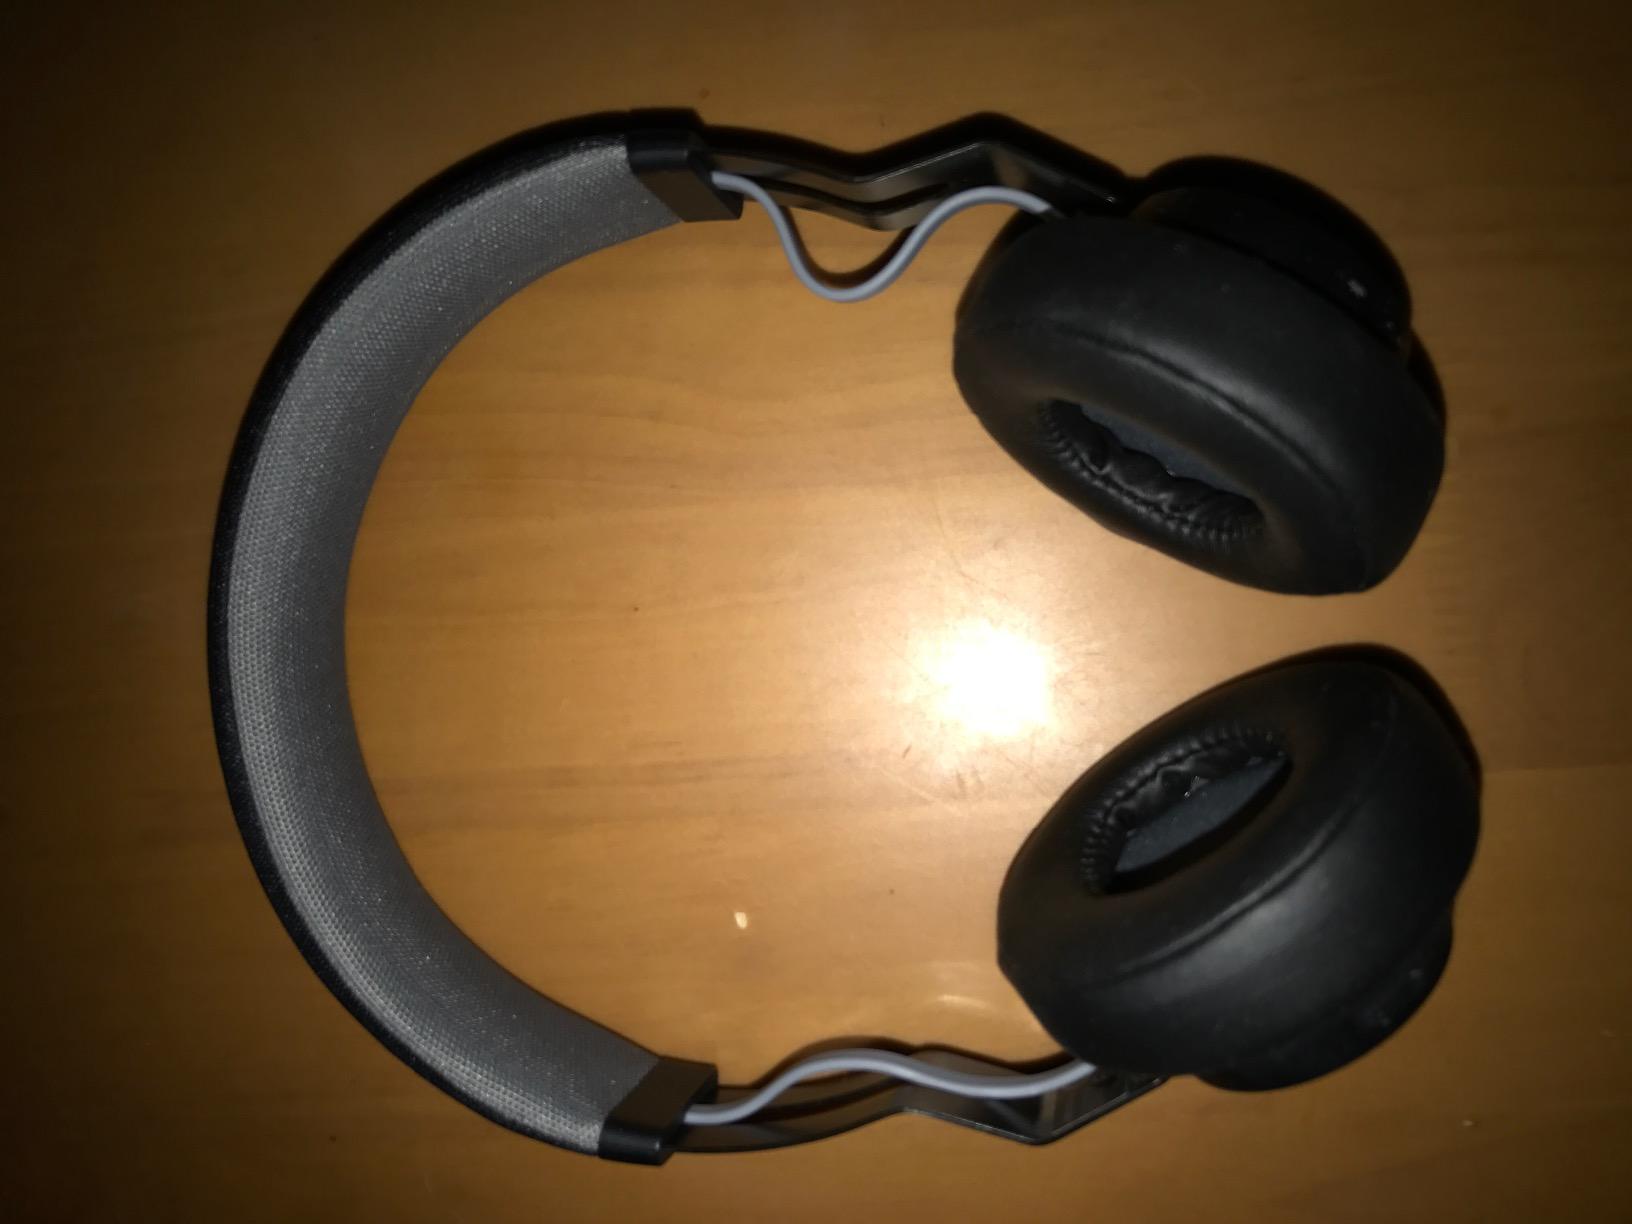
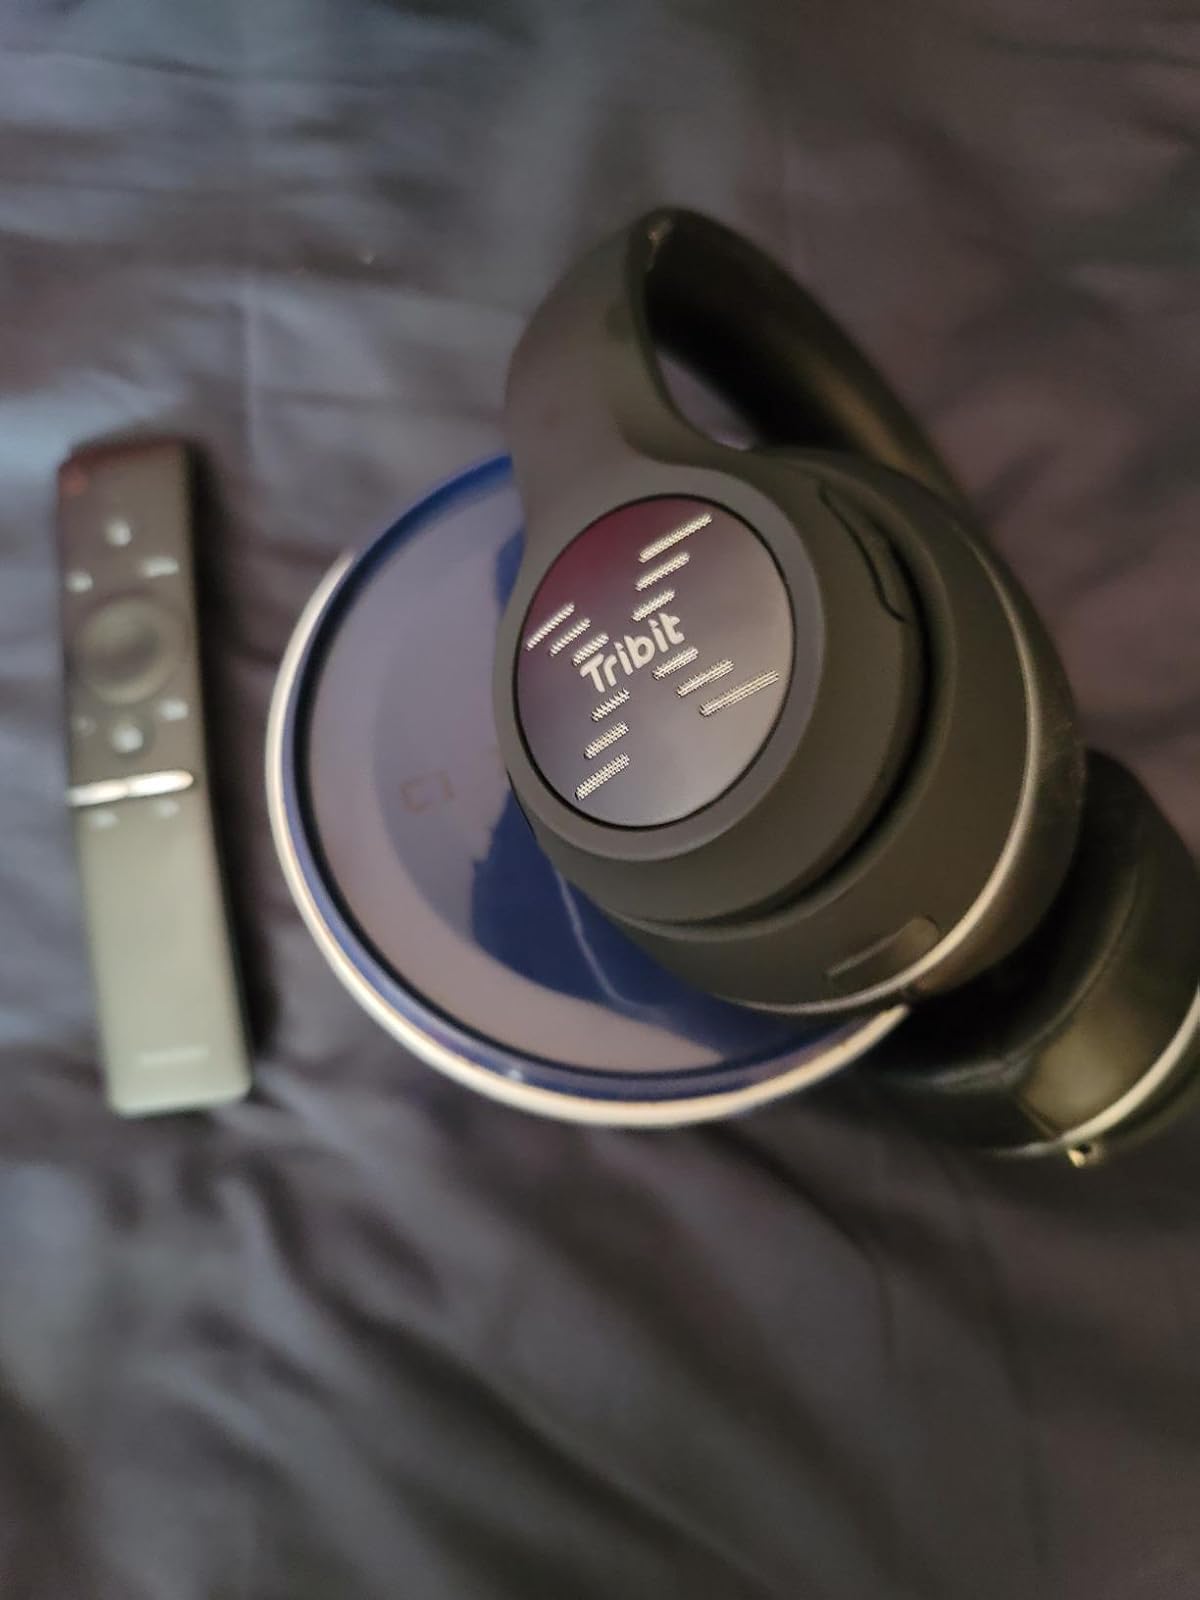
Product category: headphones
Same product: no